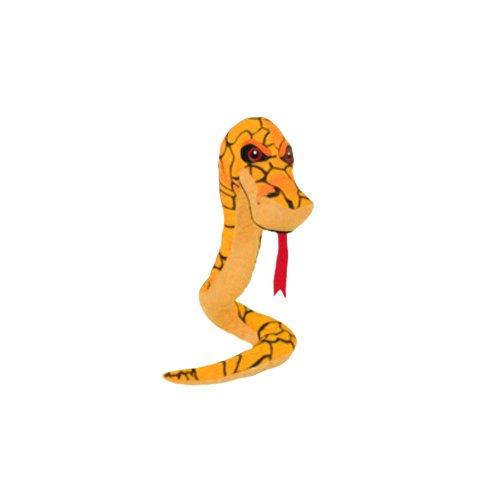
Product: ToySource Venom the Snake Plush Collectible Toy Lizard Dinosaur Toy, Random, 13"
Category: Toys & Games | Stuffed Animals & Plush Toys | Stuffed Animals & Teddy Bears
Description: Venom the snake 13 in plush collectible toy.
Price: $25.54
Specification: ProductDimensions:6.5x6.5x13inches|ItemWeight:7pounds|ShippingWeight:6.5pounds(Viewshippingratesandpolicies)|DomesticShipping:ItemcanbeshippedwithinU.S.|InternationalShipping:ThisitemcanbeshippedtoselectcountriesoutsideoftheU.S.LearnMore|ASIN:B076DQVHDJ|Itemmodelnumber:1-581|Manufacturerrecommendedage:12monthsandup